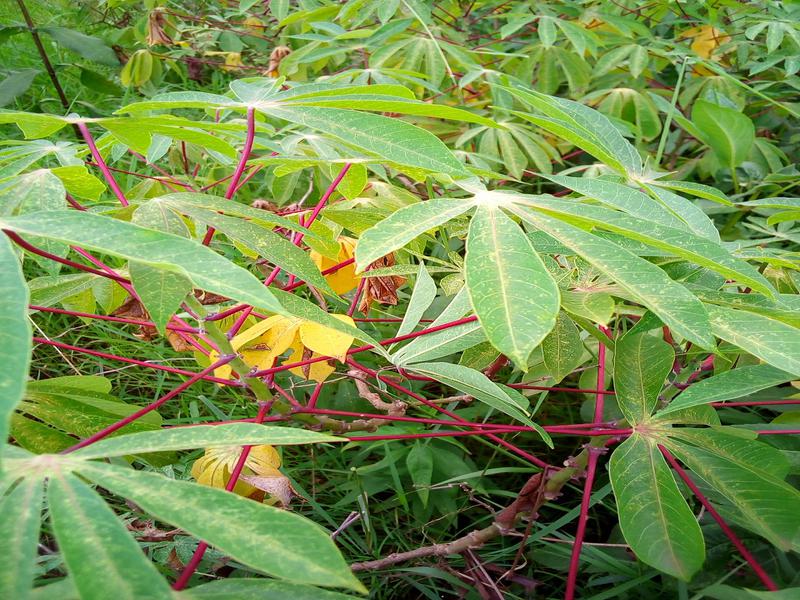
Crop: cassava
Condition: green_mottle